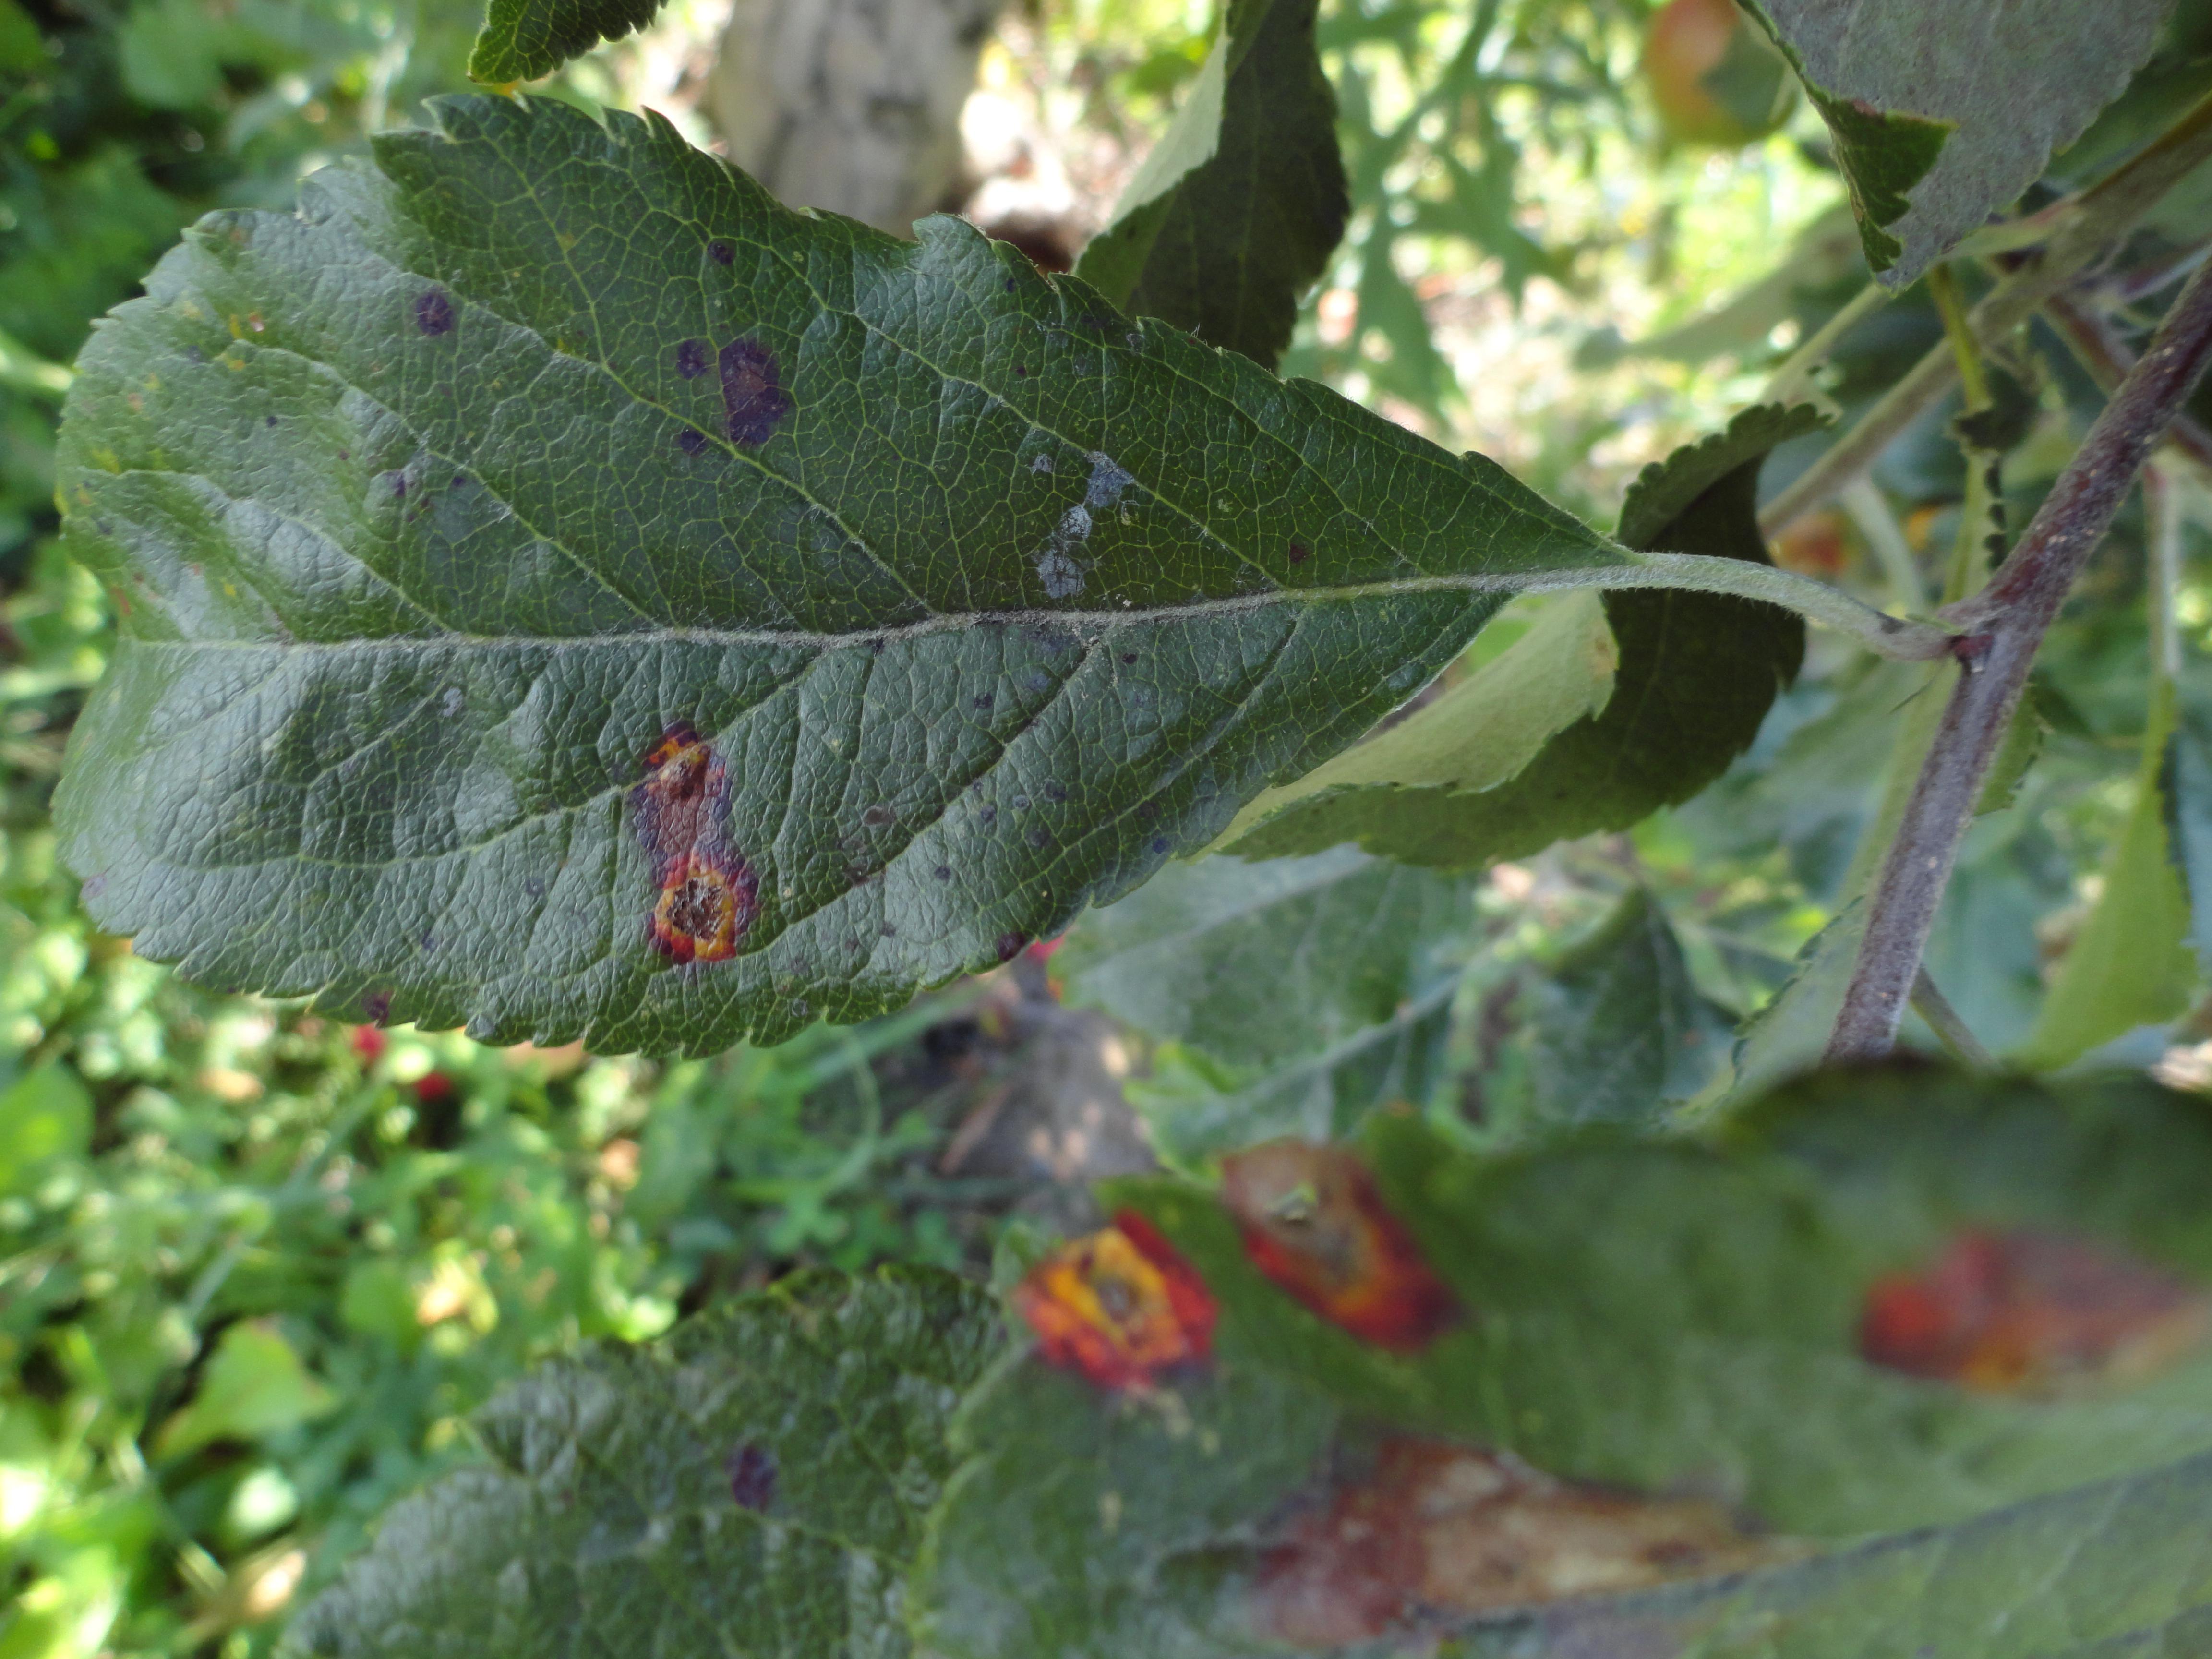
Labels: rust